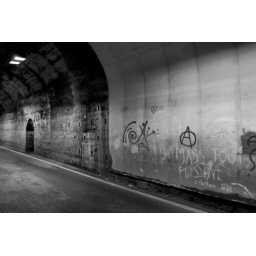
A tunnel running through a mountain near Saorge, France.